Gino Montefinale

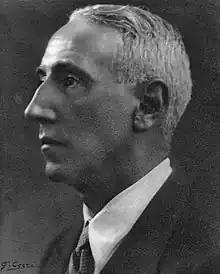
Gino Montefinale

Gino Montefinale (9 June 1881 in Portovenere, Italy – 21 December 1974 in Genoa) was an Italian admiral, writer and artist.